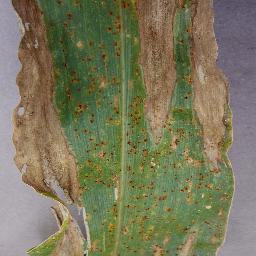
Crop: corn
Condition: (maize)_northern_blight